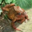
Label: frog